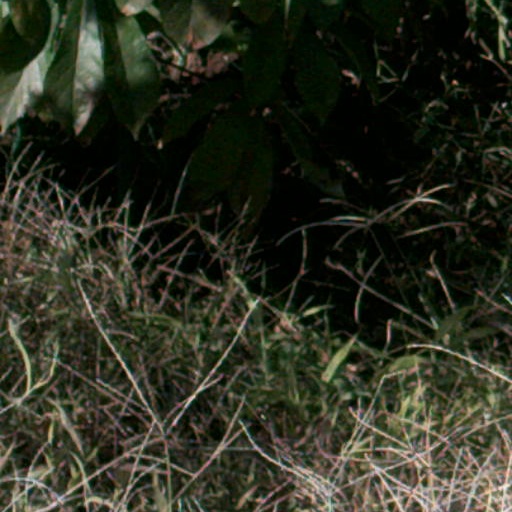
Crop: cassava